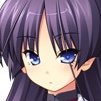
Portrait style: Anime Portrait